Chorzów

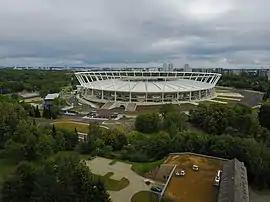
Stadion Śląski, the second biggest stadium in Poland

On the day of the outbreak of World War II in September 1939, Chorzów was taken by Nazi Germany. Polish irregulars, mainly Silesian uprising veterans and scouts, put up resistance to the regular German forces for three days, afterwards the city was occupied by Germany, and on September 6, 1939, the "Einsatzgruppe I" entered the city to commit various atrocities against Poles. Most of the Polish defenders were murdered in mass executions. An execution of three Poles was carried out by the German "Freikorps" already on September 3, 1939. A unit of the "Einsatzgruppe I" was stationed in Chorzów, and it was responsible for many crimes against Poles committed in Chorzów and the nearby cities of Czeladź and Siemianowice Śląskie. Polish property was confiscated, and Chorzów was promptly re-incorporated into German Silesia; the Upper Silesian industry being one of the pillars of the Nazi Germany war effort. In 1939 and 1940, the Germans carried out mass arrests of Polish intelligentsia, especially teachers, for which a prison was operated in the city (see "Intelligenzaktion"). Local Polish teachers were among Poles murdered in 1939 in Chorzów and Strzybnica (present-day district of Tarnowskie Góry), and later in the Dachau concentration camp.